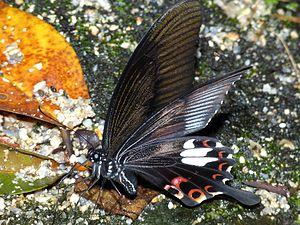
Papilio helenus est une espèce d'insectes lépidoptères qui appartient à la famille des Papilionidae, à la sous-famille des Papilioninae et au genre Papilio, originaire d'Asie du Sud-Est.